Robert Melville Grindlay

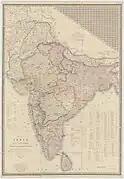
"Map of India" arranged and constructed under the direction of Capt. R.M. Grindlay, by James Wyld, Geographer to Queen Victoria and Prince Albert, 1840

Reviews of "Scenery, Costumes and Architecture chiefly on the Western Side of India" in "The Byron Gallery" (1833):"If there has been any foundation for the complaint, that the splendid scenery and gorgeous architecture of India have never yet been adequately [portrayed] by the pencil, it will vanish when this work shall be known, which certainly equals, if it does not transcend, any antecedent production of the graphic art. This work bids fair, not merely to establish the fame of Captain Grindlay, but to do honour to the British arts" – Asiatic Journal